Killaloe Cathedral

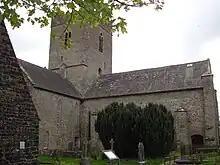
St Flannan's Cathedral

The Cathedral Church of St Flannan, Killaloe is a cathedral of the Church of Ireland in Killaloe, County Clare in Ireland.